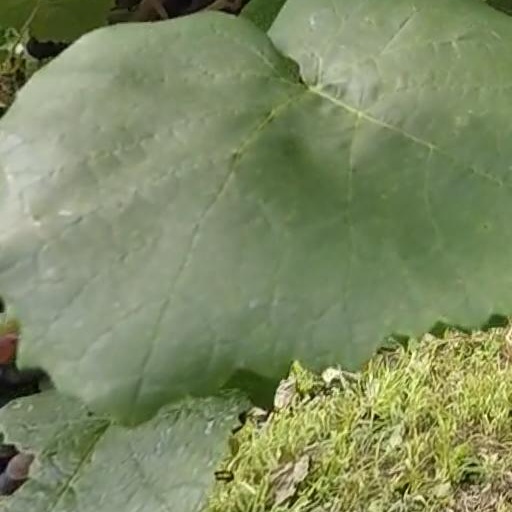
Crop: grape